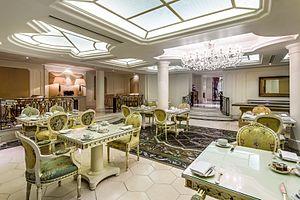
Le Bentley London est un hôtel de luxe 5 étoiles AA situé à Londres, au Royaume-Uni.